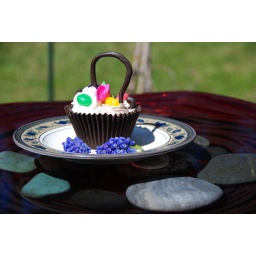
Dessert in a bird water bath!!!!